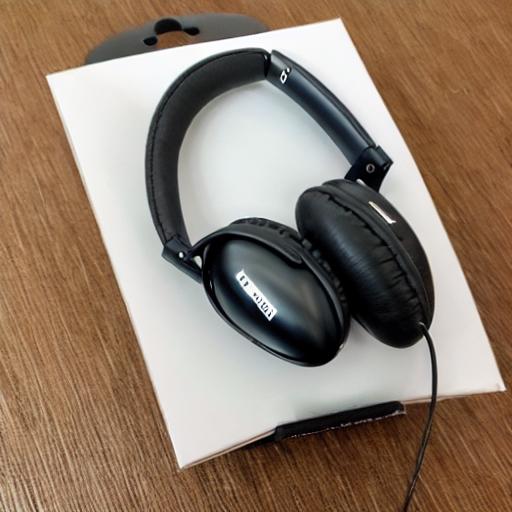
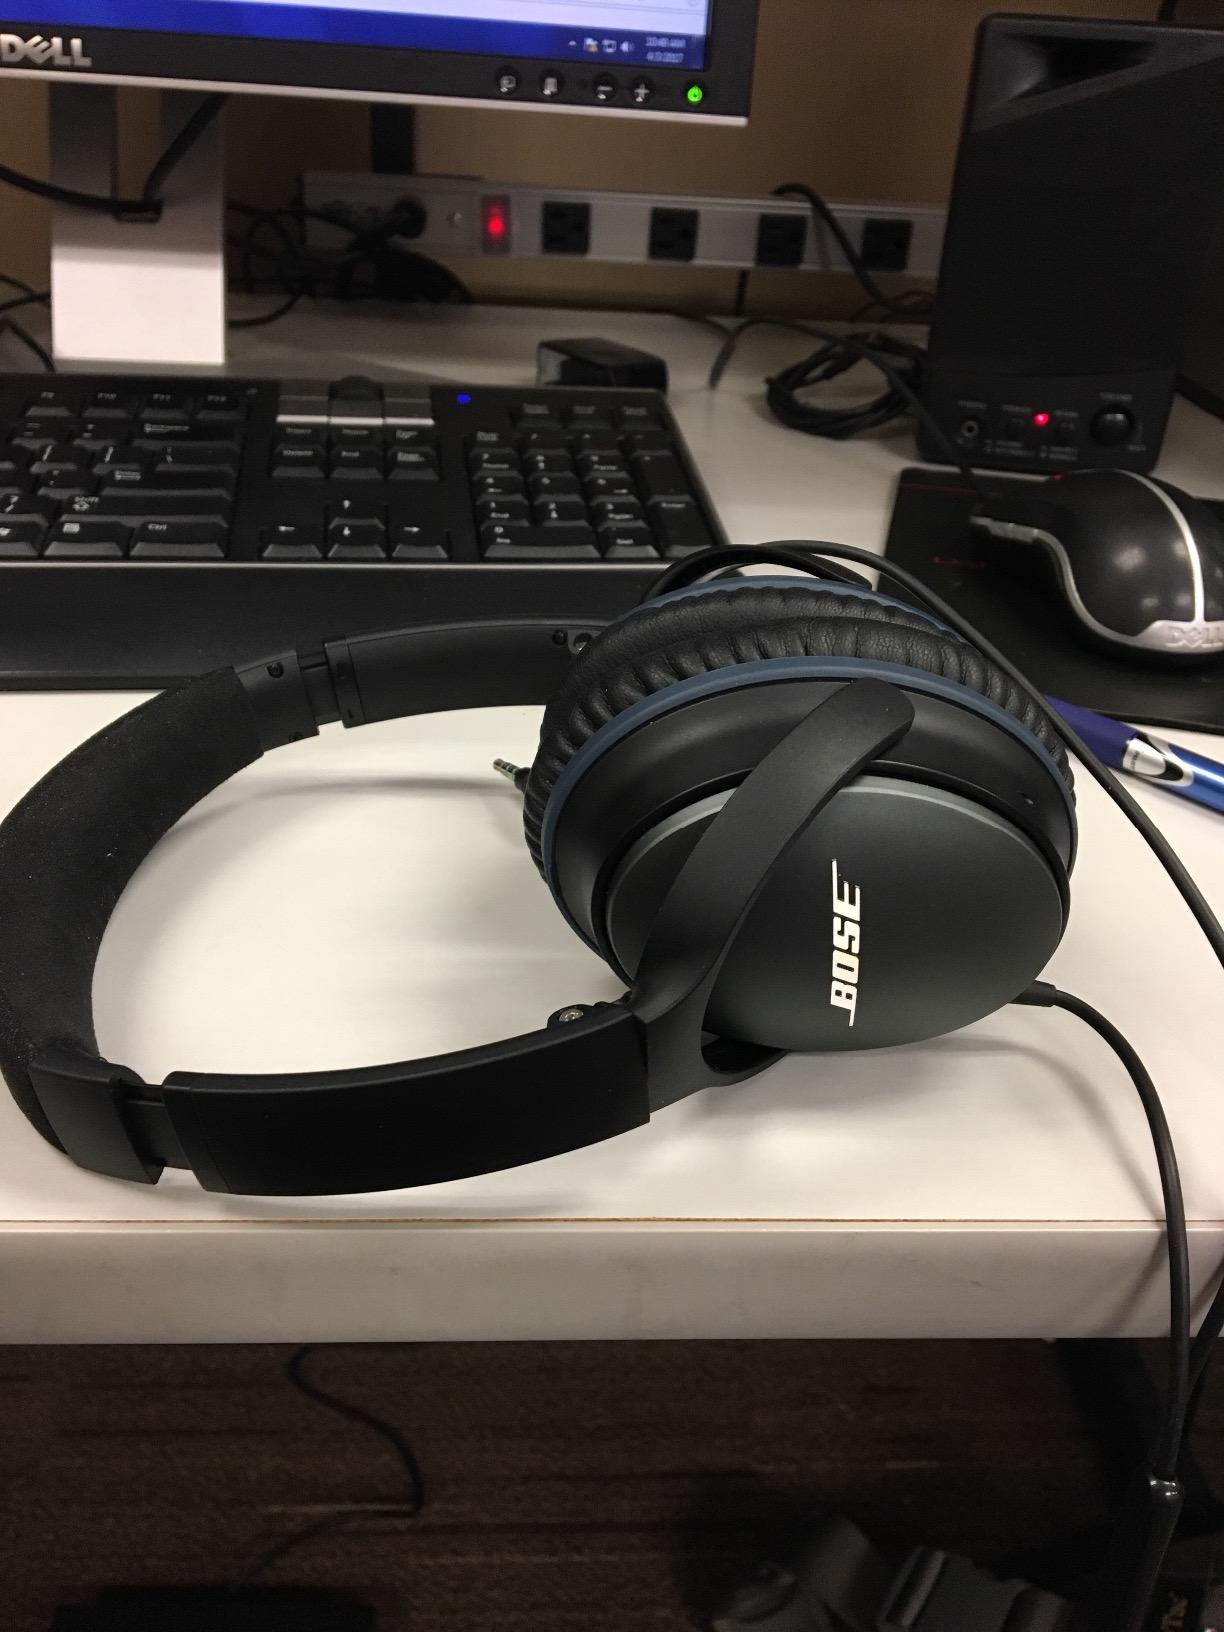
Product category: headphones
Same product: no